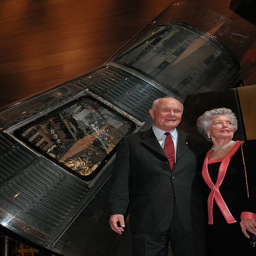
astronaut with his wife as photographed standing next to spacecraft